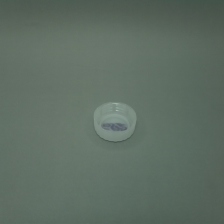
Color: white/transparent
Cap type: standard cap